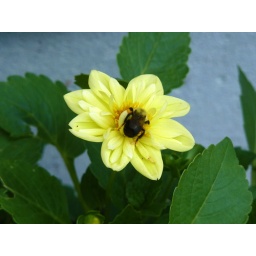
Yellow flower in pot on deck. And a bee.